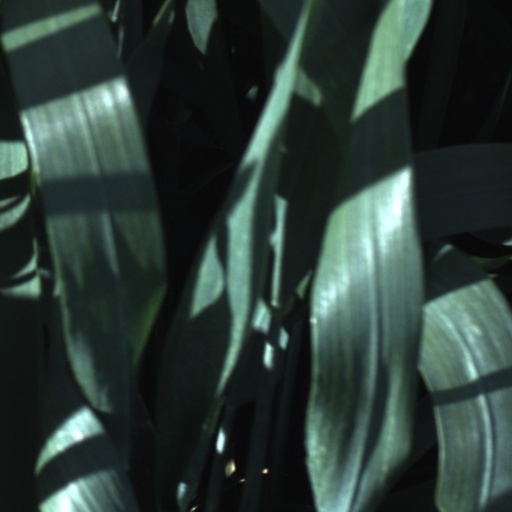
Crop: wheat